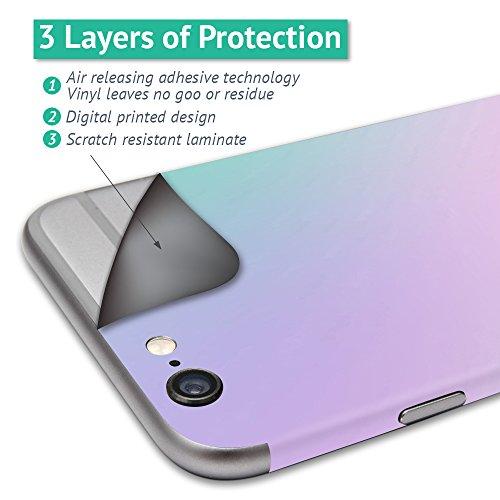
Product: MightySkins Skin Compatible with Razor Turbo Jetts Electric Heel Wheels - Pastel Chevron | Protective, Durable, and Unique Vinyl wrap Cover | Easy to Apply, Remove | Made in The USA
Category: Sports & Outdoors | Outdoor Recreation | Skates, Skateboards & Scooters | Scooters & Equipment | Accessories
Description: RIDE IN STYLE: Show off your own unique style with MightySkins for your Razor Turbo Jetts Electric Heel Wheels Don’t like the Pastel Chevron skin We have hundreds of designs to choose from, so your Razor Turbo Jetts Electric Heel Wheels will be as unique as you are.
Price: $19.99
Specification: ProductDimensions:10x0.1x14inches|ItemWeight:0.16ounces|ShippingWeight:0.96ounces(Viewshippingratesandpolicies)|ASIN:B07GL55SNG|Itemmodelnumber:RATUJE-PastelChevron